Aquia (video game)

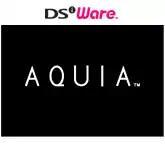

Aquia, known as Aquite in Europe and Aquario in Japan, is a puzzle video game developed by Skip Ltd. and published by Nintendo for the Nintendo DSi's DSiWare digital distribution service. It was released at the launch of the Nintendo DSi and DSiWare service on April 5, 2009 in North America.